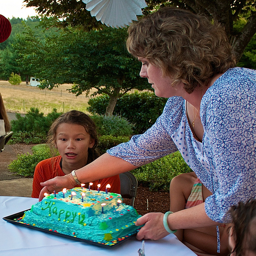
A woman is setting a cake in front of a girl.
The young girls face shows total surprise when she sees the cake.
A presenting a birthday cake to a child.
a woman and kid sit look at a birthday cake
A woman presents a birthday cake to a young girl preparing to blow out the candles.